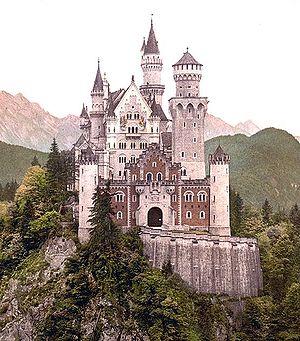
Un photochrome du château de Neuschwanstein, en Bavière (Allemagne). Image prise 10 ans environ après la fin de la construction du château. Le procédé photochrome est un procédé de colorisation des clichés noir et blanc utilisant des procédés lithographiques (article en Anglais) Detroit Photographic Company, Print no. ""17162"" 1905"